Empress Masako

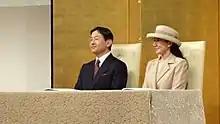
Crown Prince Naruhito and Crown Princess Masako attended the JET Programme 30th Anniversary Commemorative Ceremony at the Keio Plaza Hotel in Tokyo, November 2016.

Masako's first pregnancy was announced in December 1999, but she miscarried.